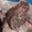
Label: frog